Humanitarian protection

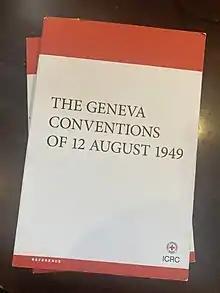
The Geneva Conventions of 1949

In the aftermath of the Second World War, the 1949 Geneva Conventions made clear that combatants must protect civilians from harm, although the conventions did not explicitly define "protection" as a humanitarian activity. Protection as a humanitarian concept was introduced in the 1952 "Statutes of the International Red Cross and Red Crescent Movement" which categorised all humanitarian activities into "assistance" or "protection".